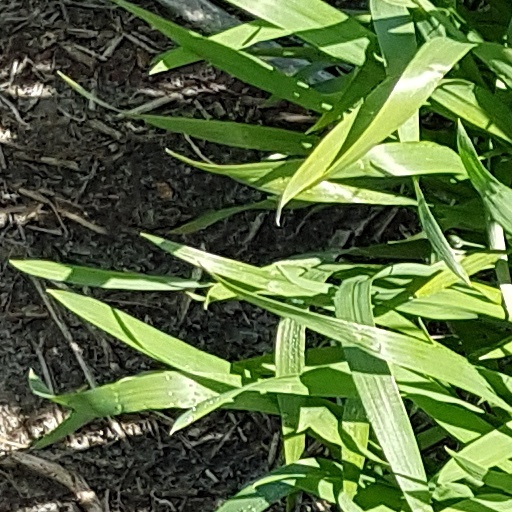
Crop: wheat